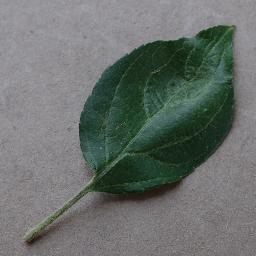
Label: Apple___healthy